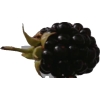
Label: blackberry